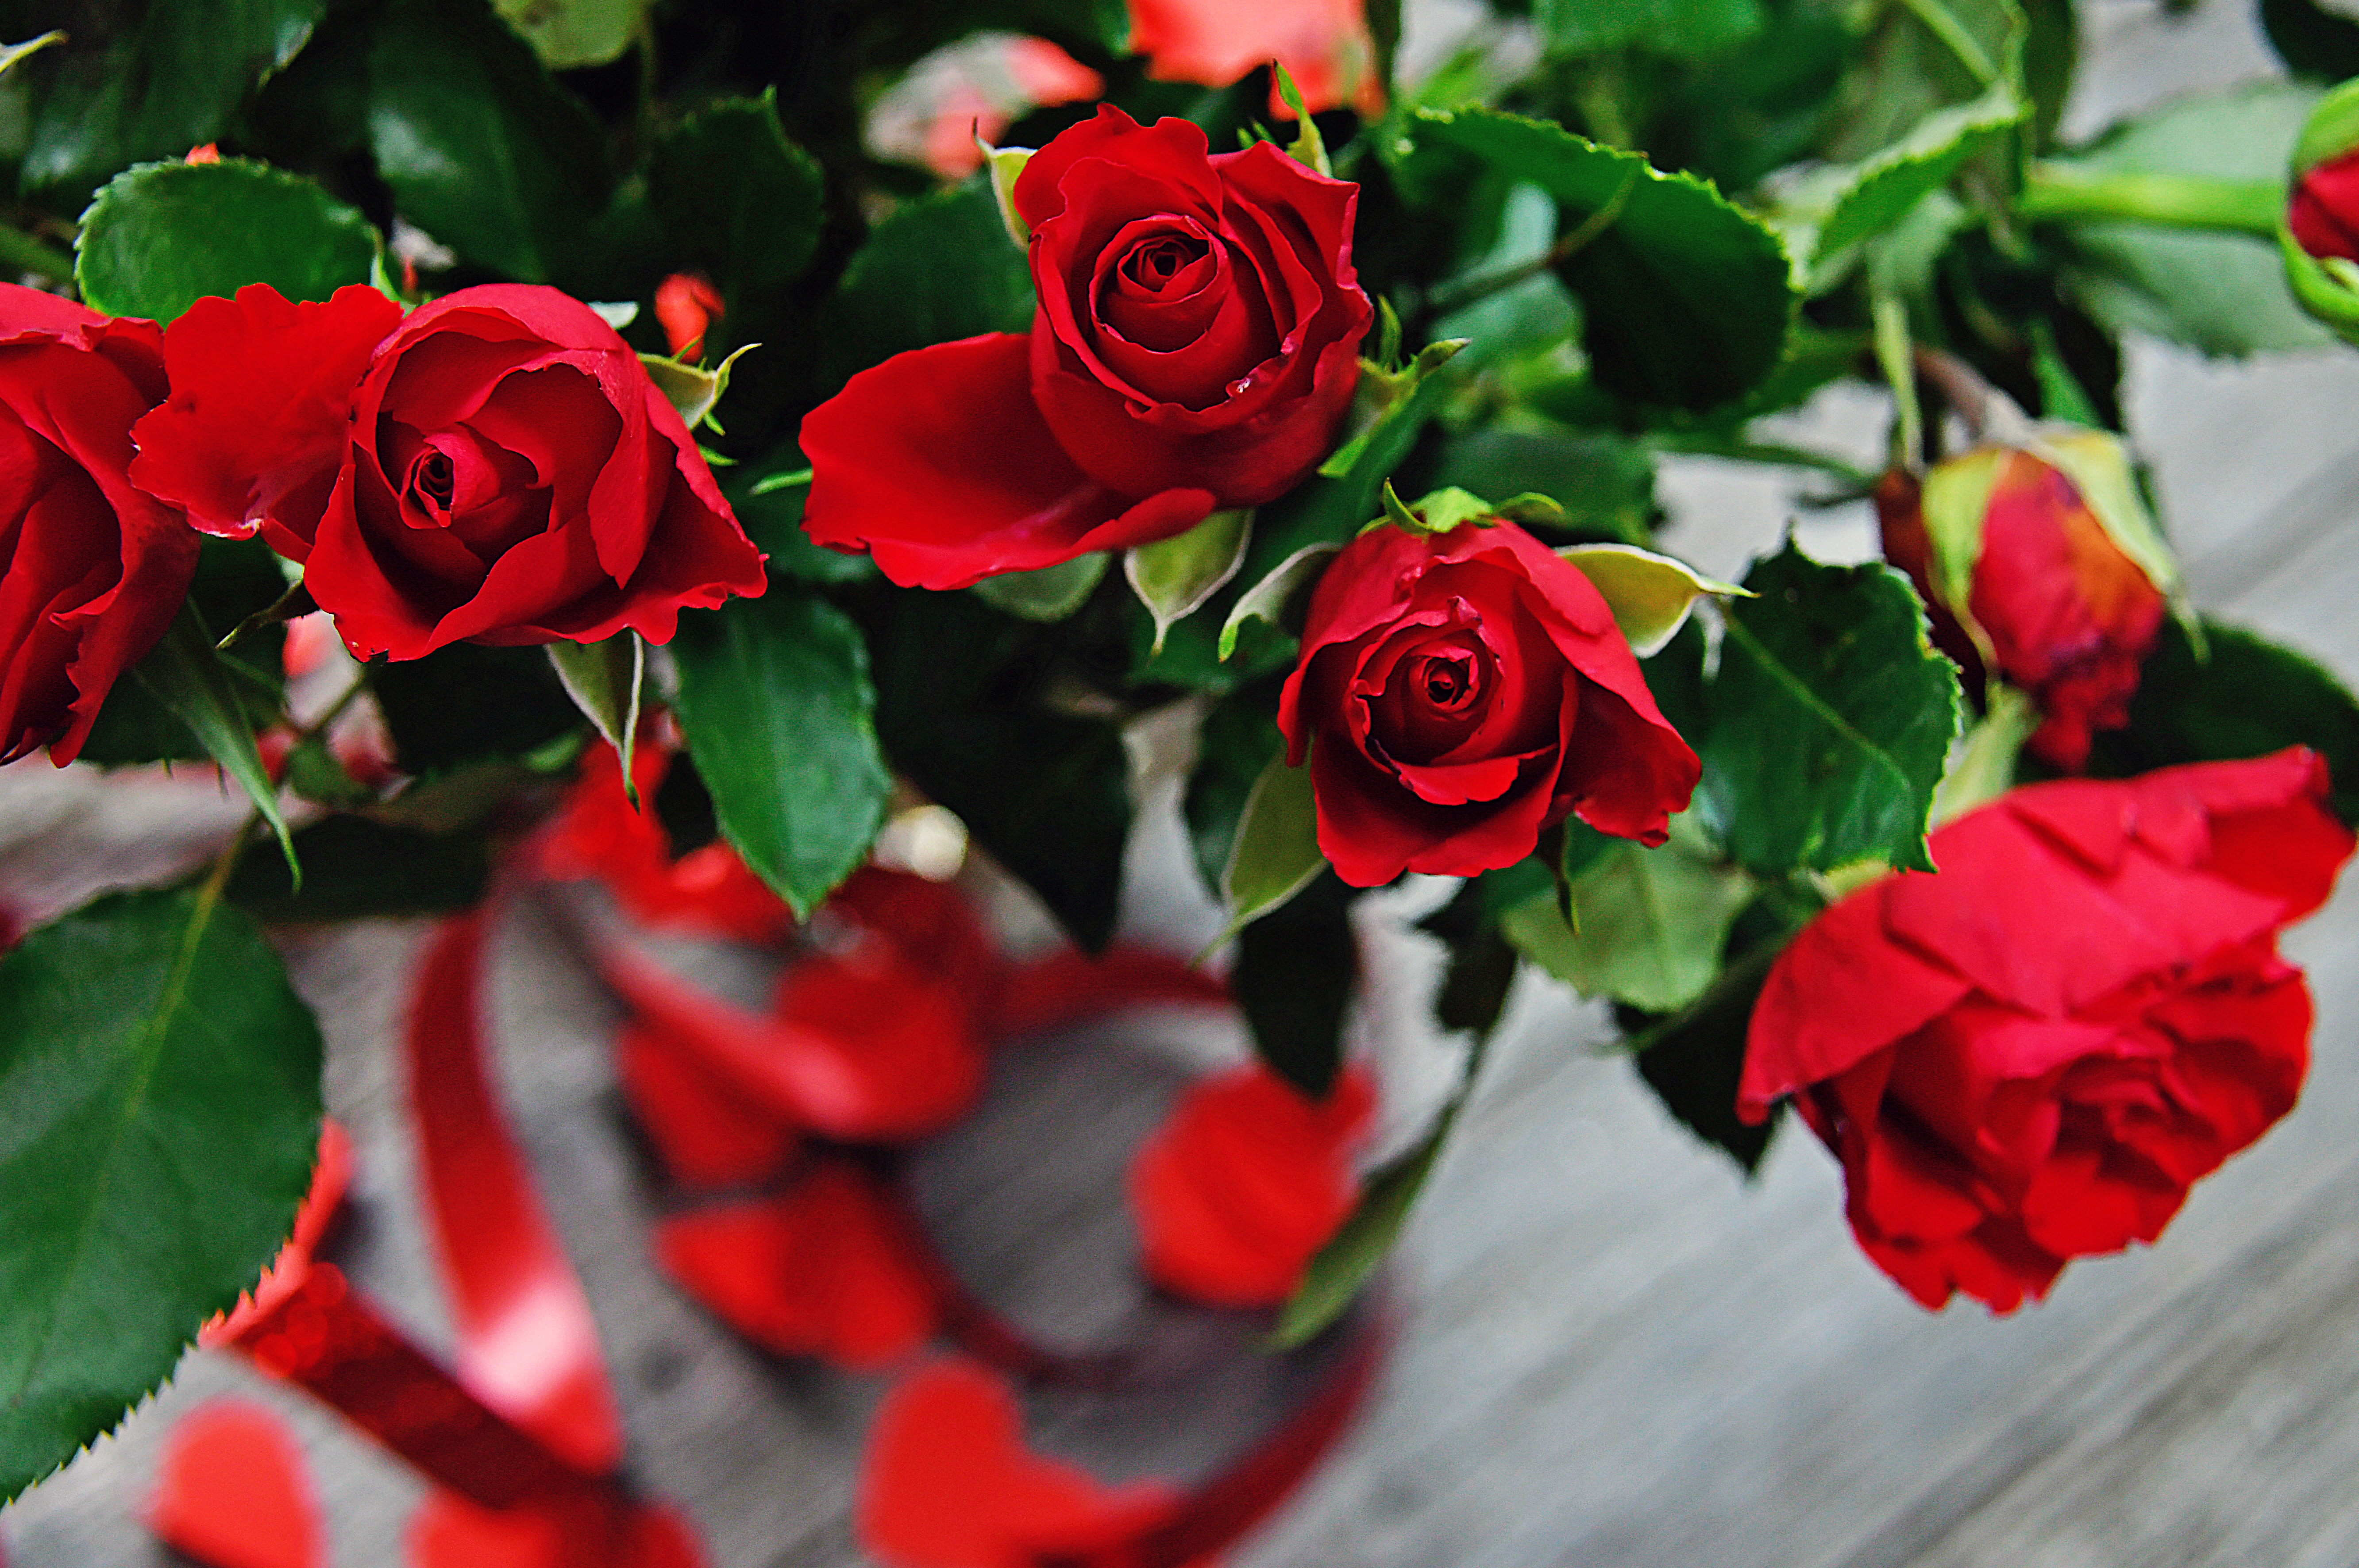
red, roses, day, valentines, bouquet, valentine, gift, background, rose, flowers, anniversary, wood, space, floral, love, romantic, wooden, design, decoration, symbol, holiday, copy, greeting, marriage, white, flower, flowering plant, garden roses, floribunda, plant, petal, rose family, Hybrid tea rose, rose order, rosa wichuraiana, begonia, china rose, camellia, annual plant, plant stem, carmine, impatiens, perennial plant, artificial flower, cut flowers